Elephant racing

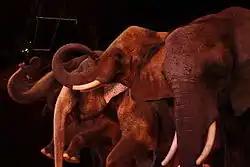
Circus elephants in Germany used for racing

In the year 2000, at the initiative of Ravindra Gujjula, an Indian born Mayor of Altlandsberg town, near Berlin organized an elephant race at Hoppegarten, which was very successful as more than 40,000 people witnessed the race. 14 circus elephants (equal numbers from Asia and Africa) participated and the race card consisted of six race events. The contention of the sponsors was that the elephants enjoyed the racing event. At the end of the race, elephants were fed with fruits and vegetables.